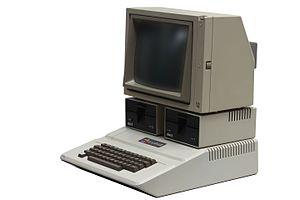
L'histoire des ordinateurs commence au milieu du XXᵉ siècle. Si les premiers ordinateurs ont été réalisés après la Seconde Guerre mondiale, leur conception héritait de diverses expériences comme l'Harvard Mark I et le Z3, machines électromécaniques programmables commencées en 1939, et surtout de deux calculateurs électroniques : le Colossus du service de cryptanalyse britannique en 1943, l'ENIAC en 1945. À l'arrière-plan on peut mentionner des théories comme la « machine de Turing », ou des combinaisons de techniques bien plus anciennes comme les premières machines à calculer mécaniques et les premières machines à tisser automatisées par la lecture de cartes et de rubans perforés.